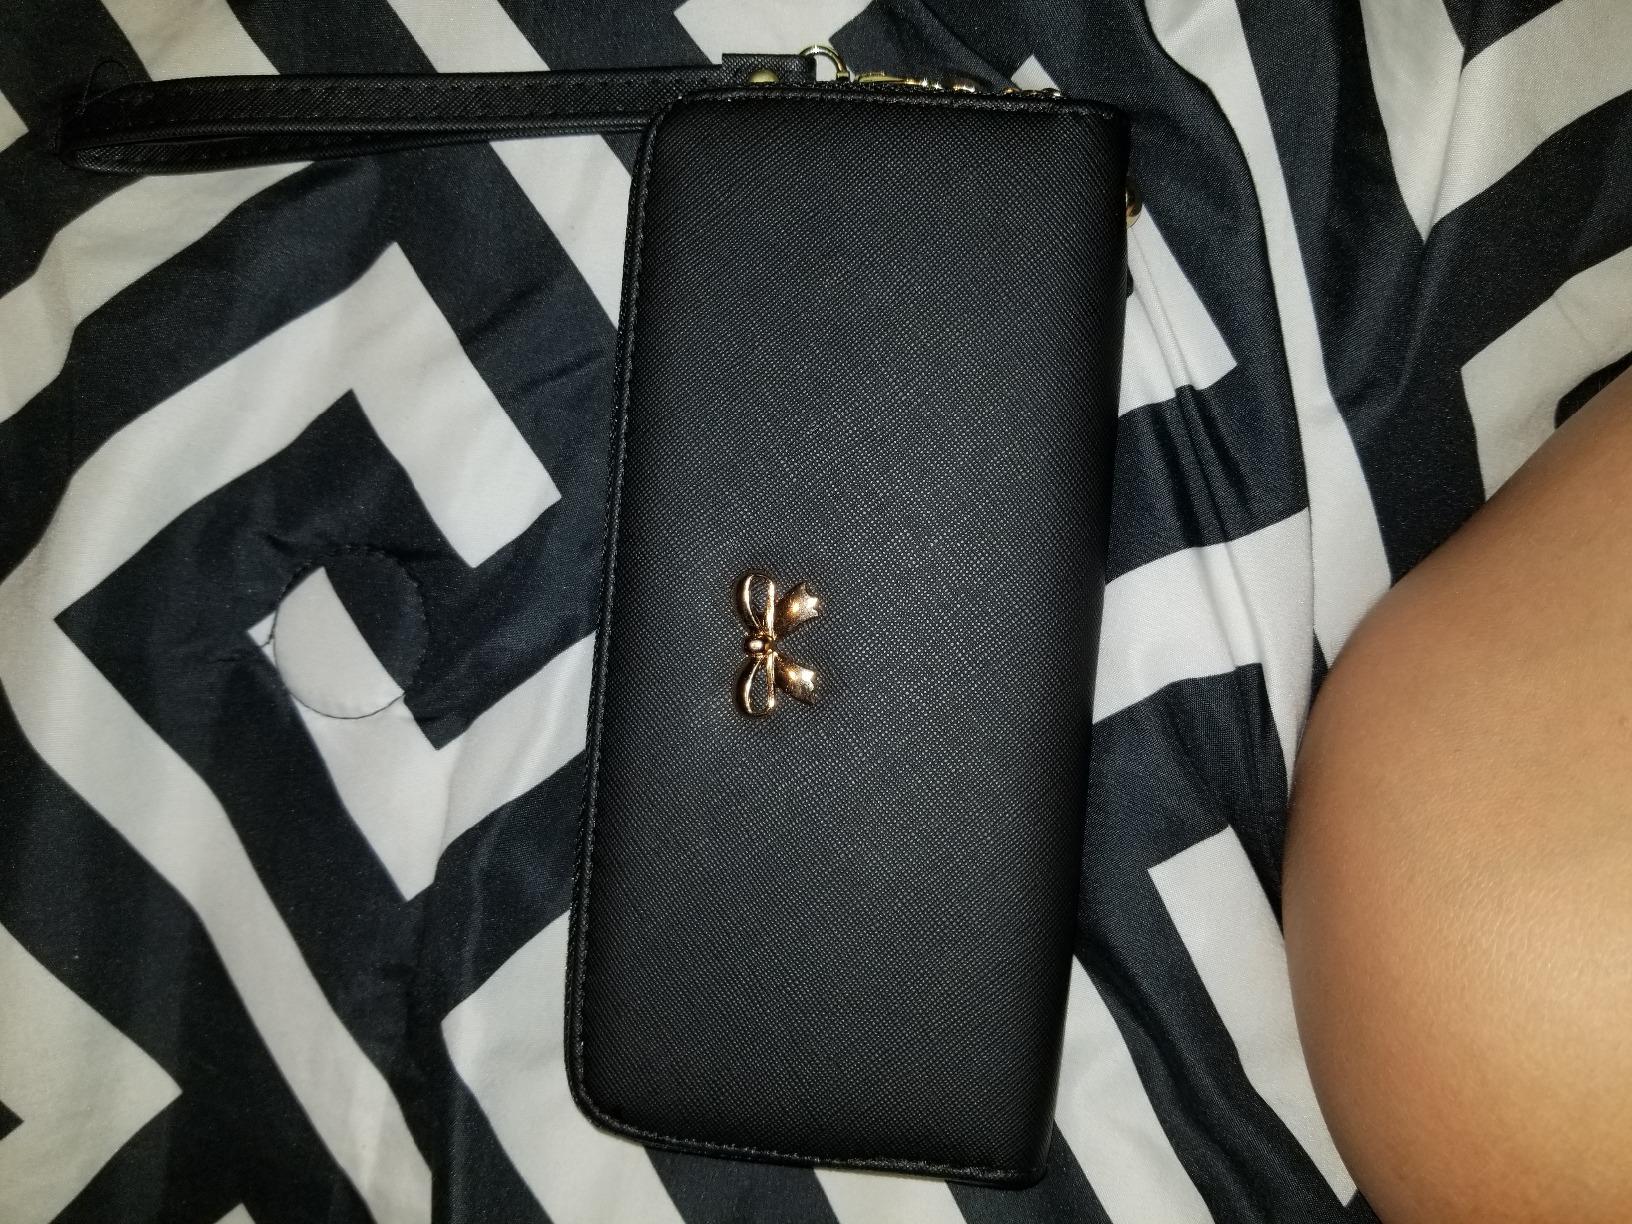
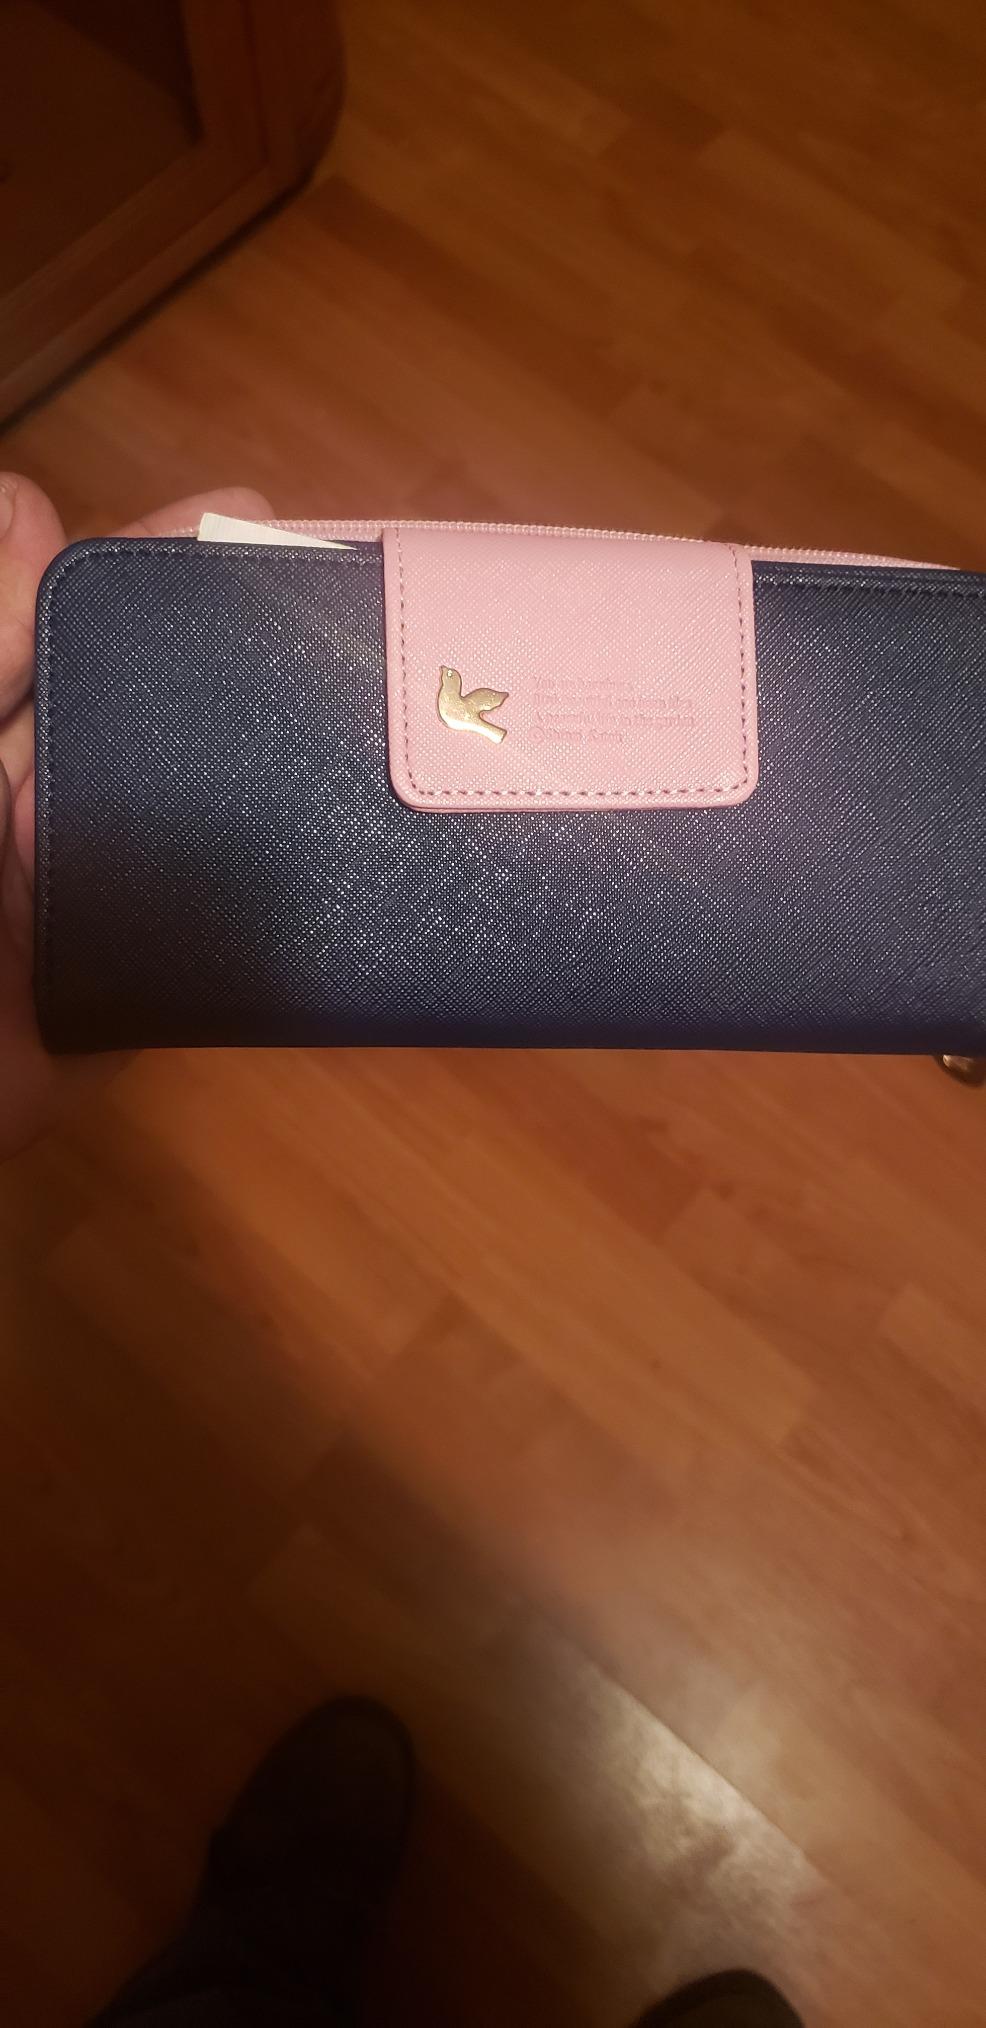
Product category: accessories_handbag
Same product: no